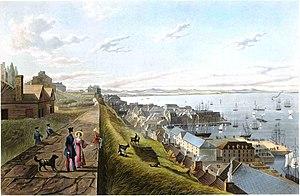
La Basse-Ville de Québec, vue depuis le parapet de la Haute-Ville Publiée en 1833, cette oeuvre de James Pattison Cockburn illustre notamment le quai du Roi et son imposant entrepôt.